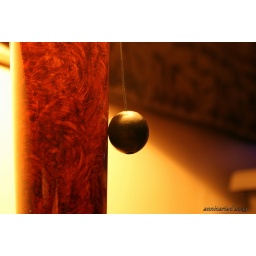
A table lamp in my sitting room.